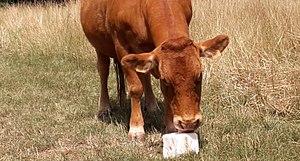
Berry, juillet 2017, vache limousine
L'histoire du sel commence au moment où l'homme tente de s'impliquer dans la production effective de son alimentation et sa conservation en toutes saisons.